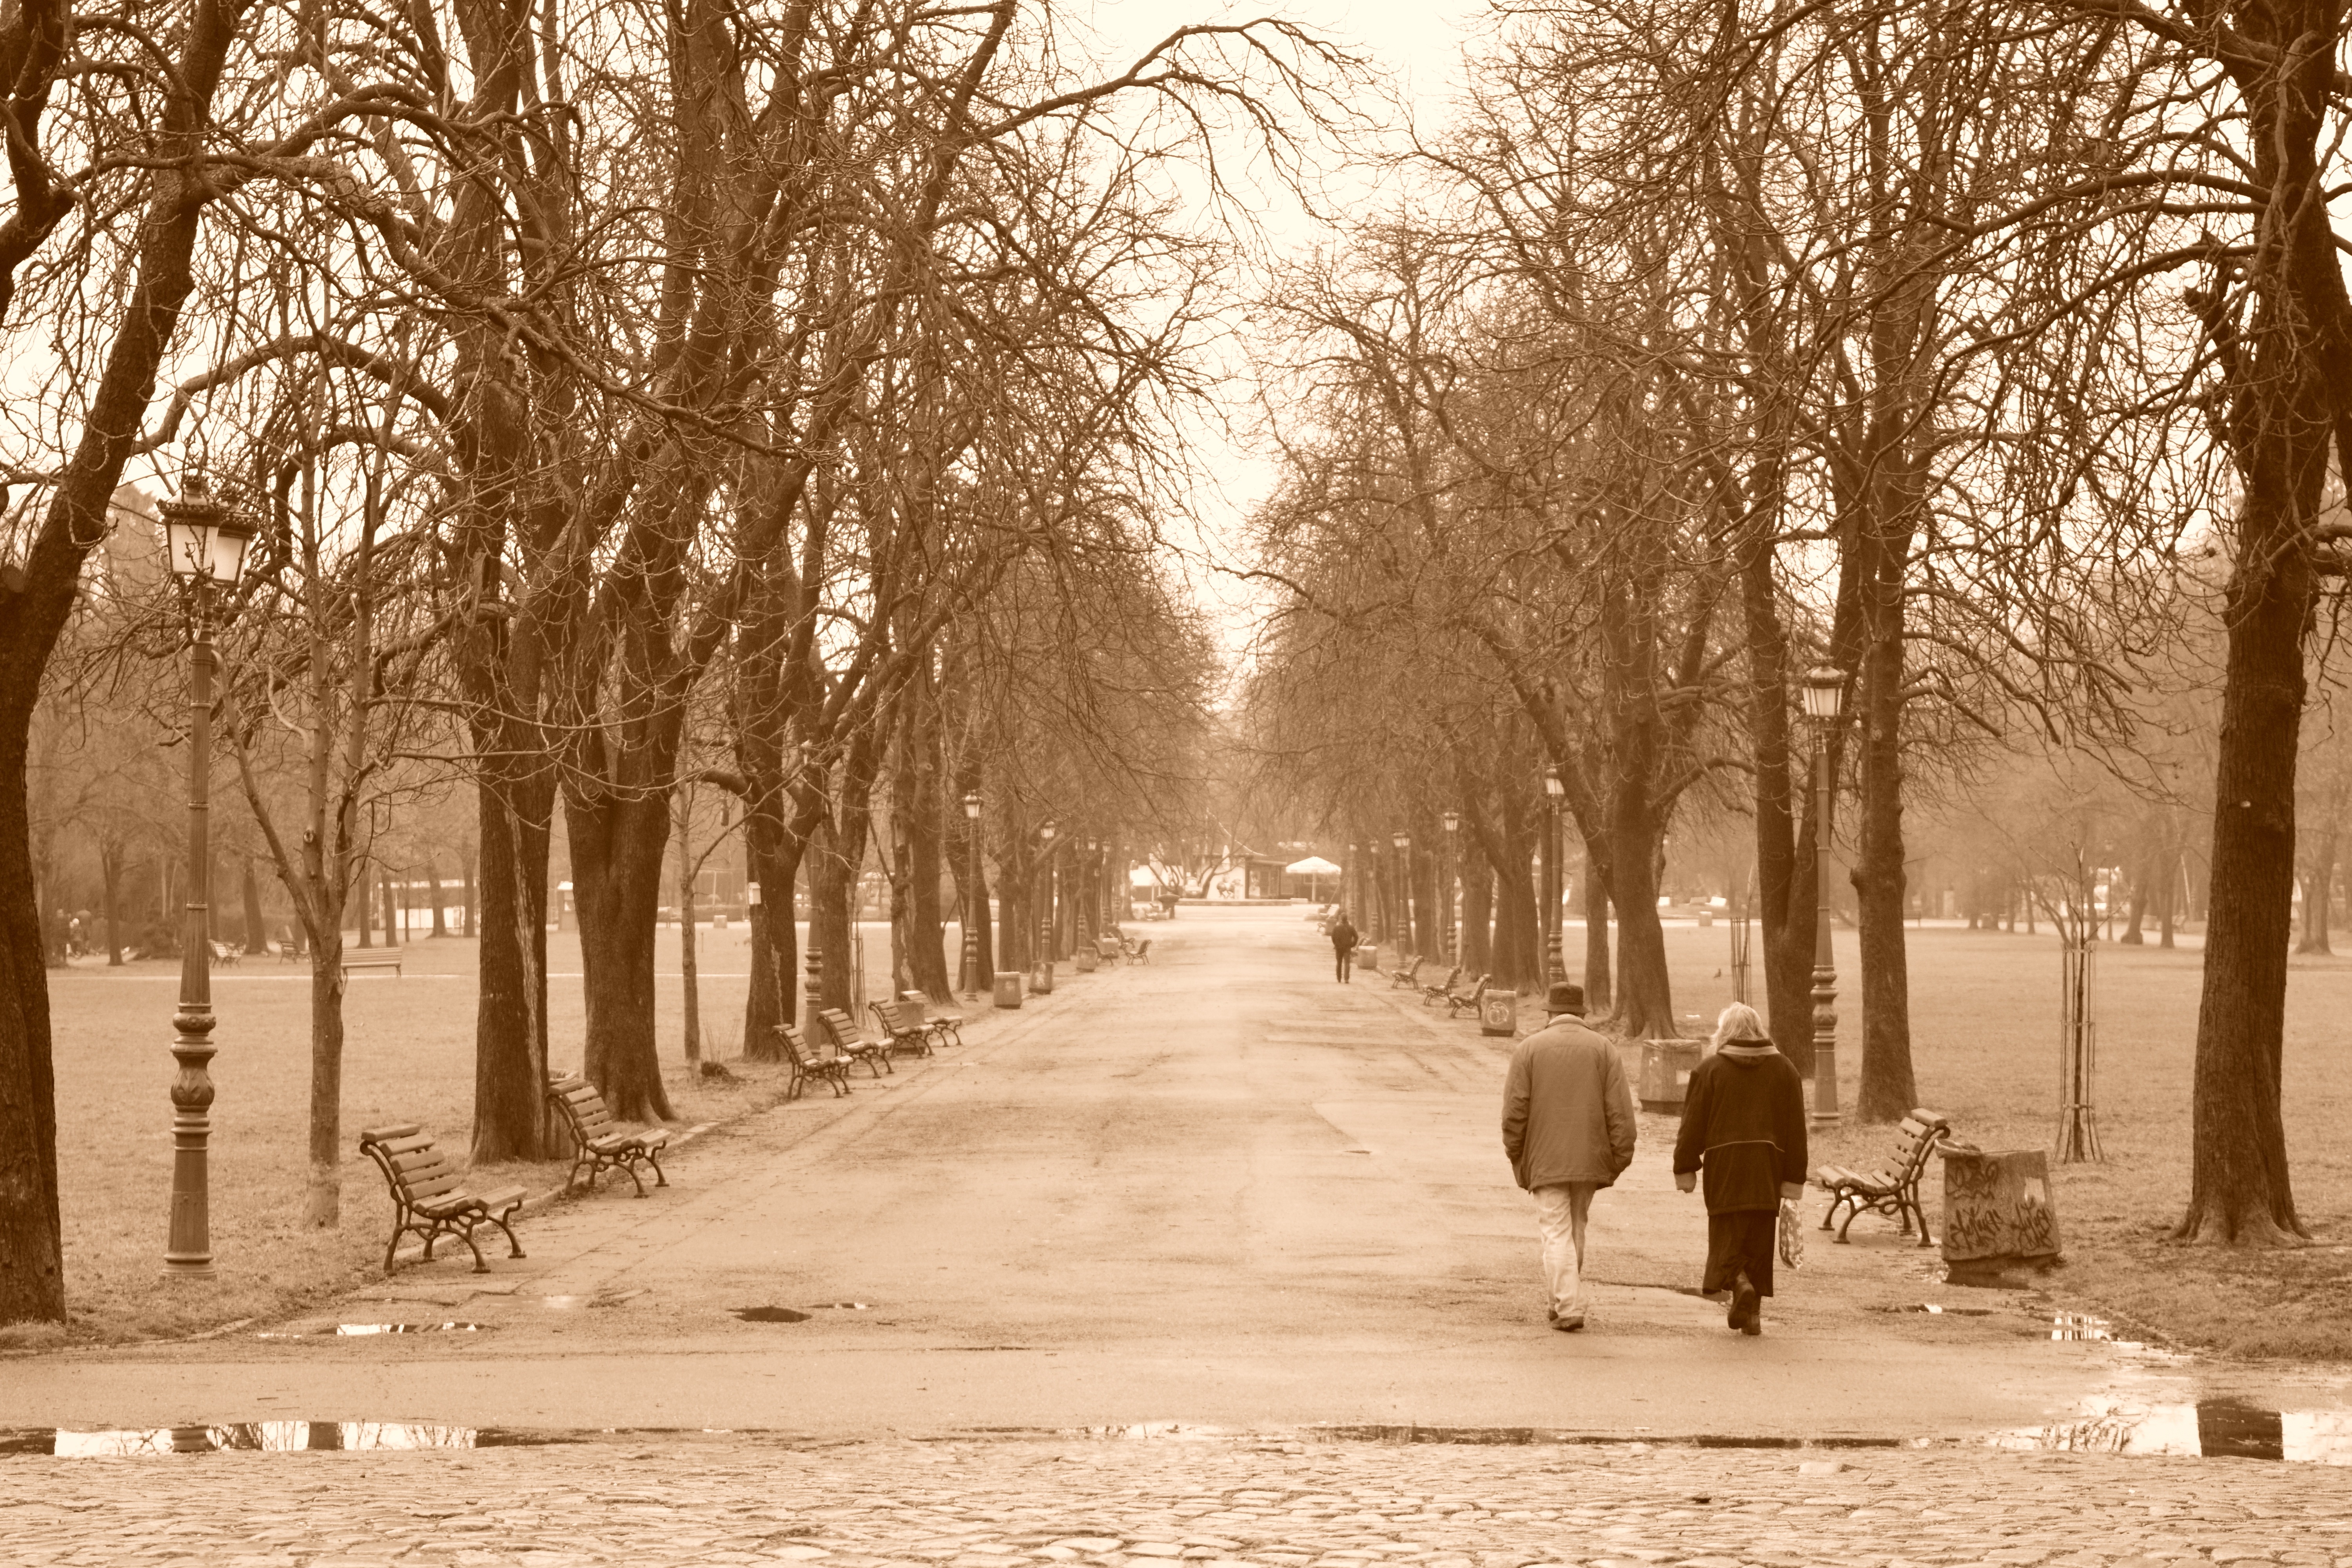
tree, outdoor, walking, snow, winter, sunlight, morning, walk, relax, park, weather, monochrome, season, rainy, rural area, atmospheric phenomenon, woody plant